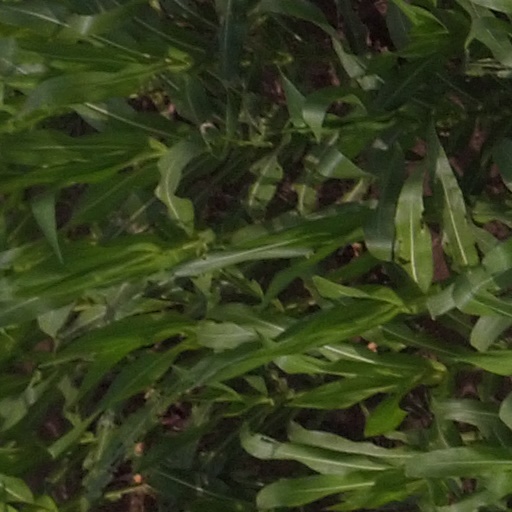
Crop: maize; corn